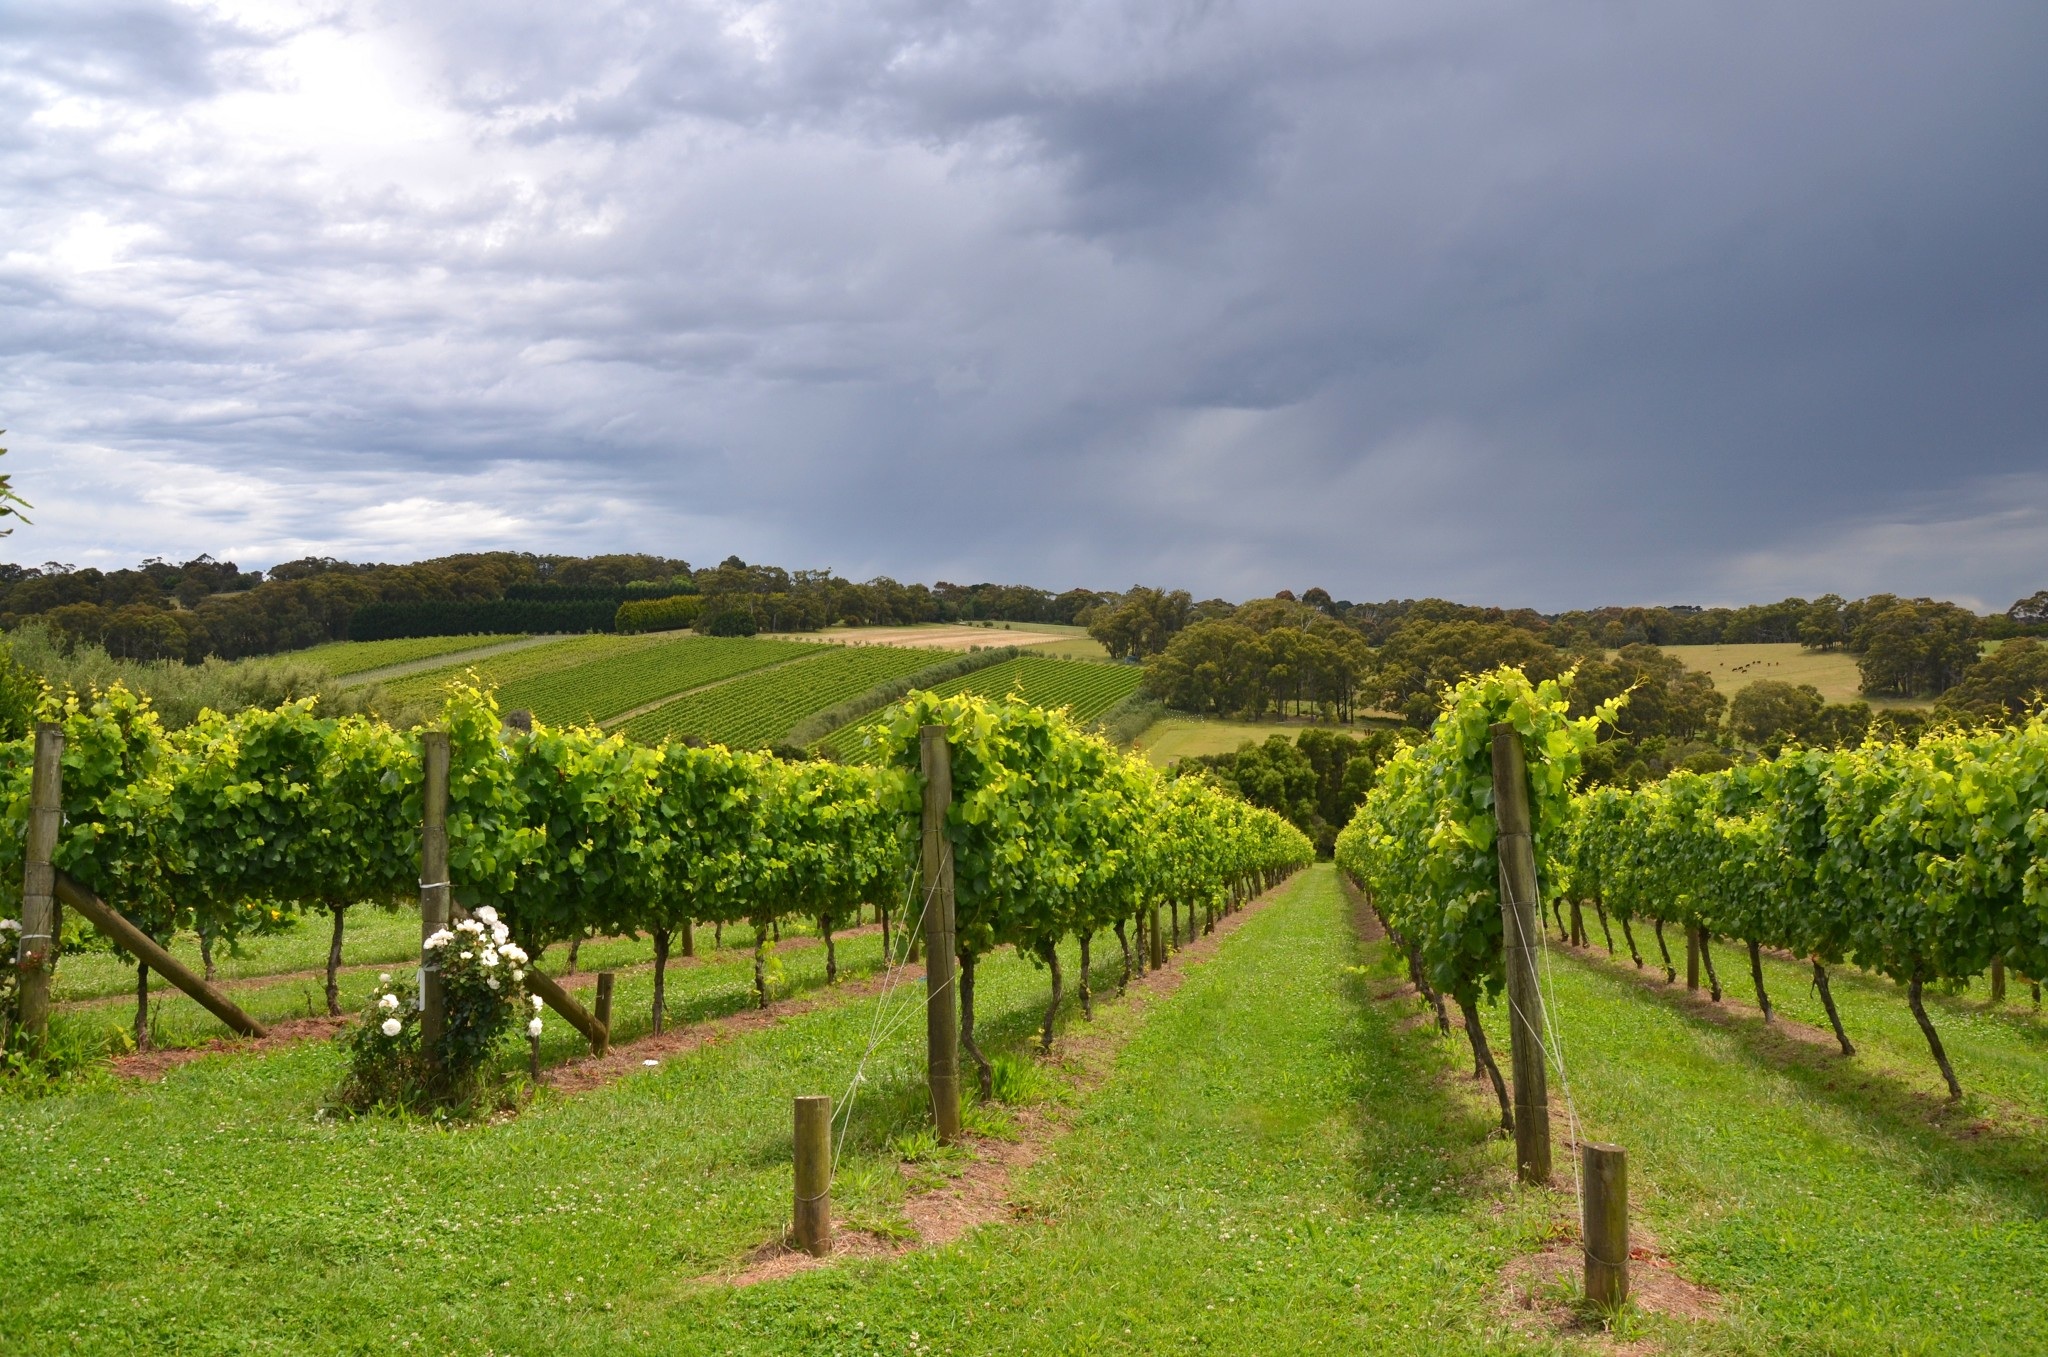
tree, vineyard, field, farm, pasture, soil, agriculture, plantation, rural area